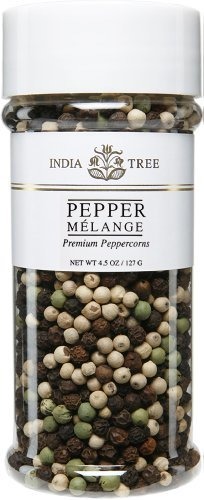
Item Name: India Tree, Peppercorn Melange, 4.5-ounce plastic shaker (Pack of 6)
Product Description: India Tree, Peppercorn Melange, 4.5-ounce plastic shaker (Pack of 6)
Value: 27.0
Unit: Ounce

Price: 89.99